EITB

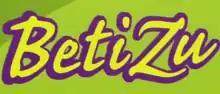
"Betizu" logo

In 2022 a small controversy arose with "Betizu" (2001–2011). The "Betizu" stars (presenters, actors, singers, etc.) were children and adolescents (child stars). As adults, some of the stars spoke about the treatment they received on the program when they recorded it.